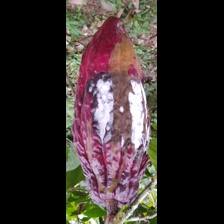
Label: moniliophthora